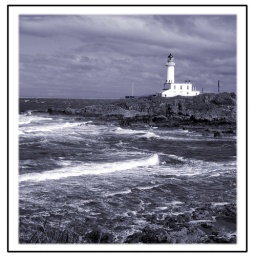
Turnberry lighthouse yesterday, taken while out mountain biking around south Ayrshire